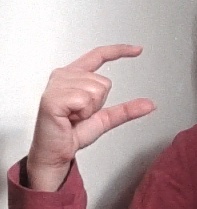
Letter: dal